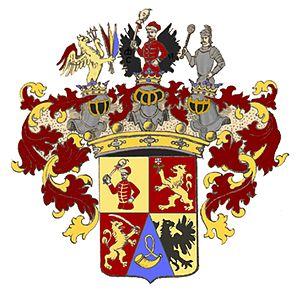
Orczy de Orci est le patronyme d'une ancienne famille de la noblesse hongroise.